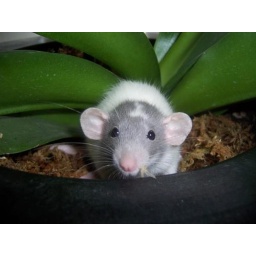
My Dumbo rat Mila sitting in a flower pot